Ibanez JEM

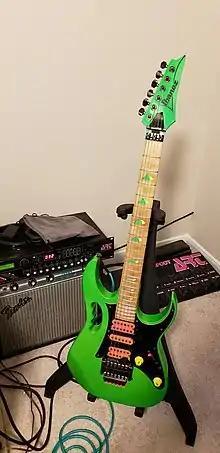
Original 1987 JEM 777LNG

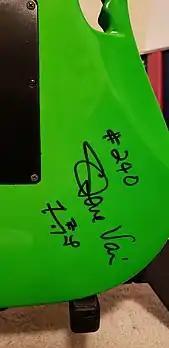
Vai signature number and glyph on original JEM 777LNG

JEM777LNG - disappearing pyramid inlay, Loch Ness Green, American Basswood body, personalized signature (years of production 1987)